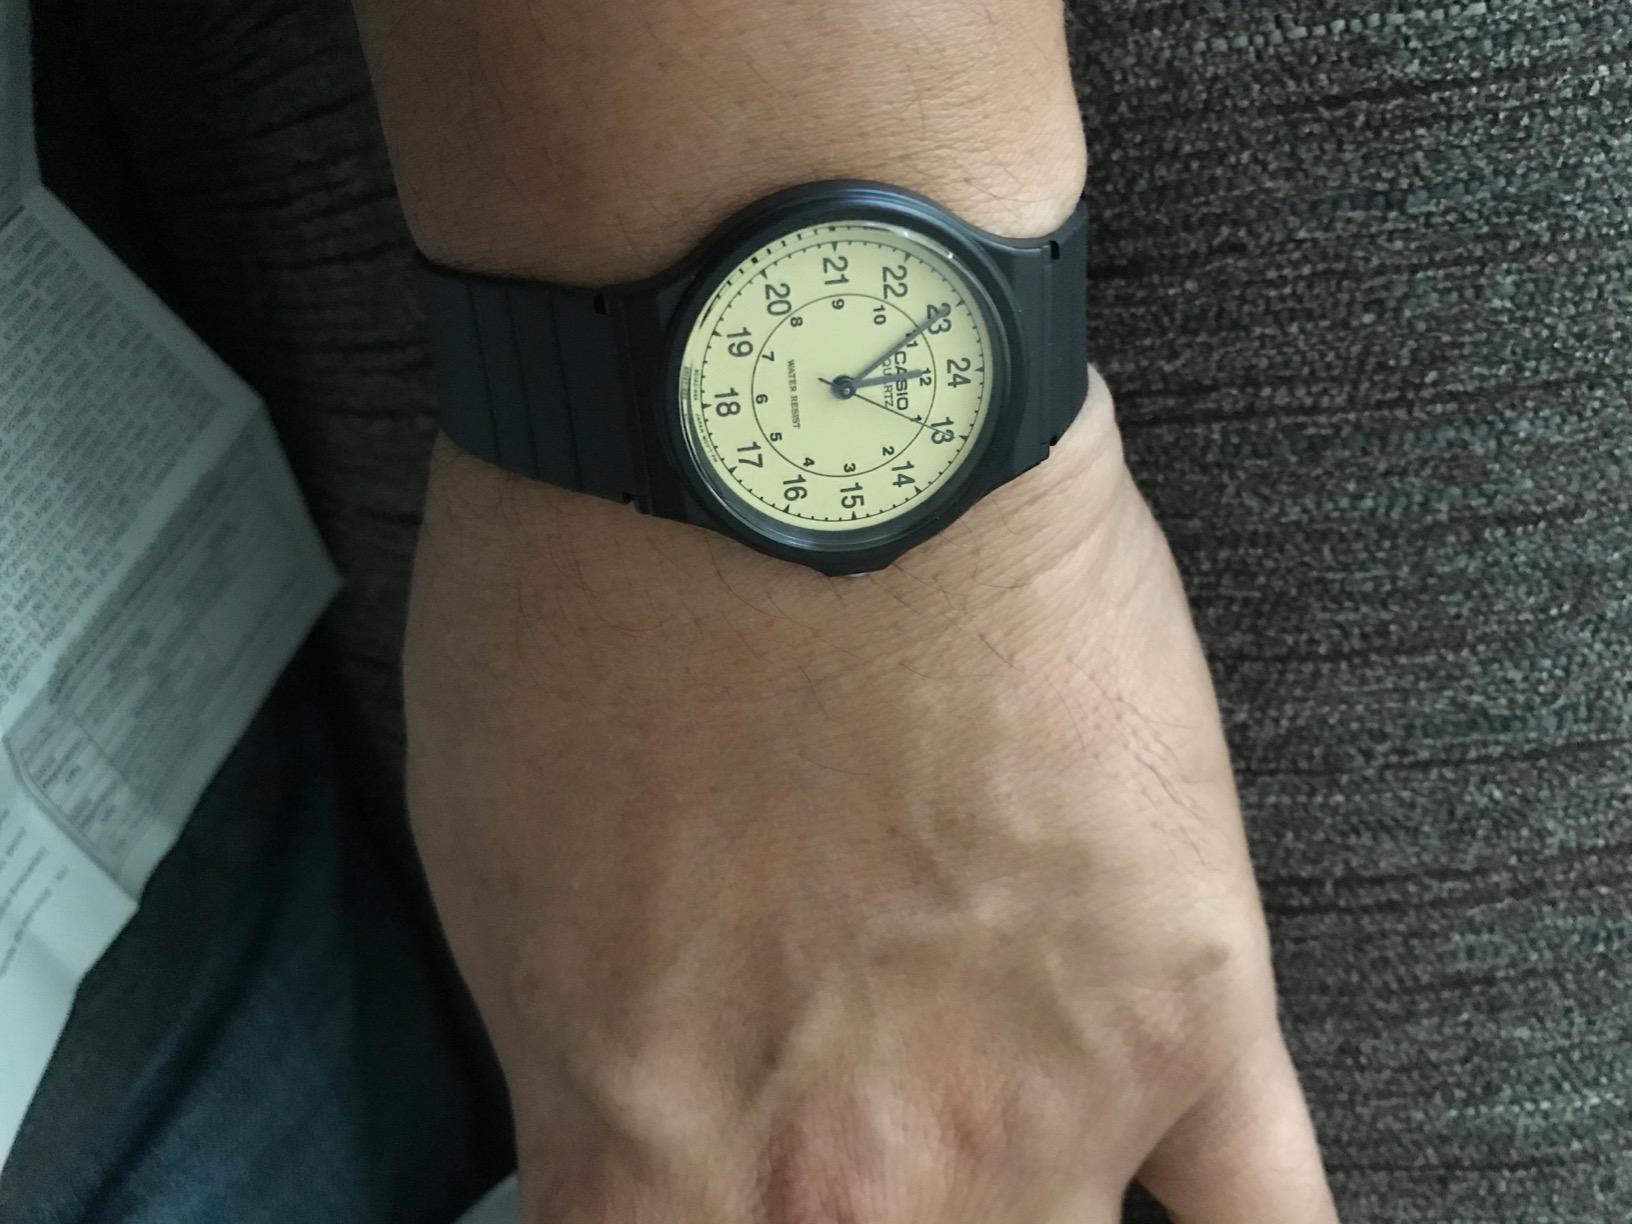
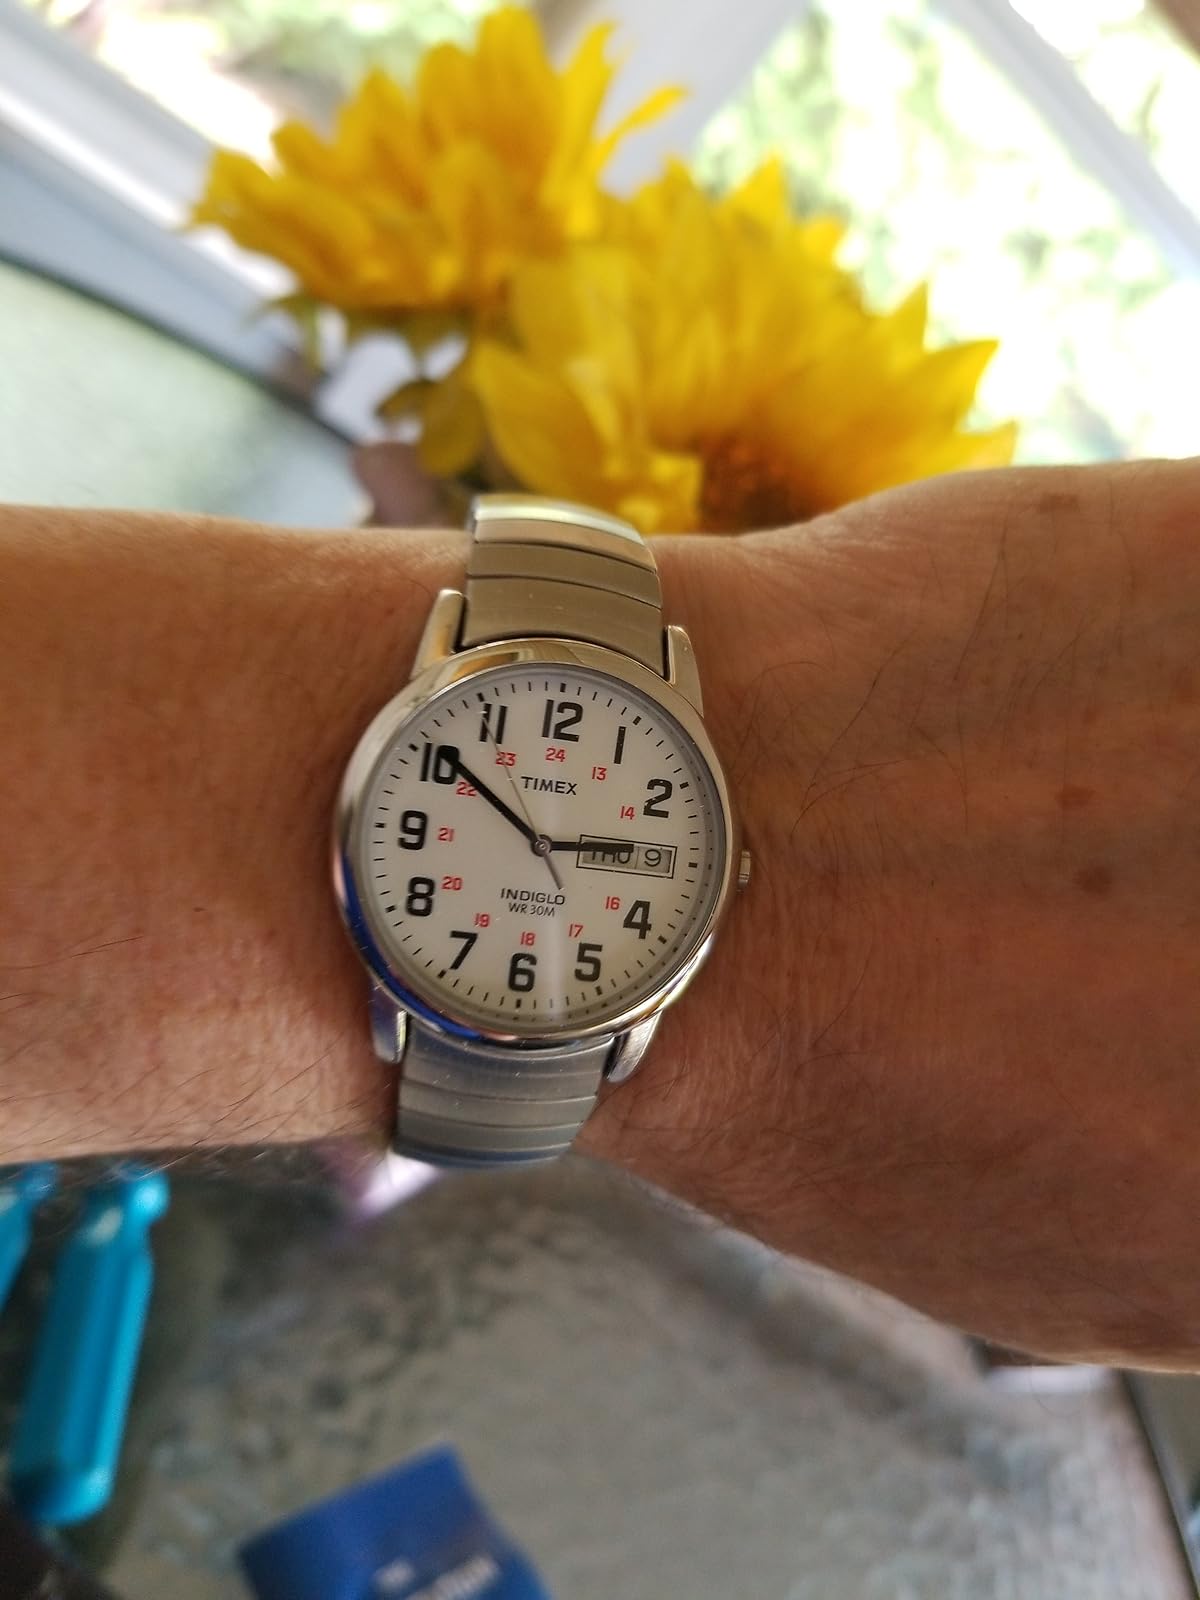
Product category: accessories_watch
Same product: no